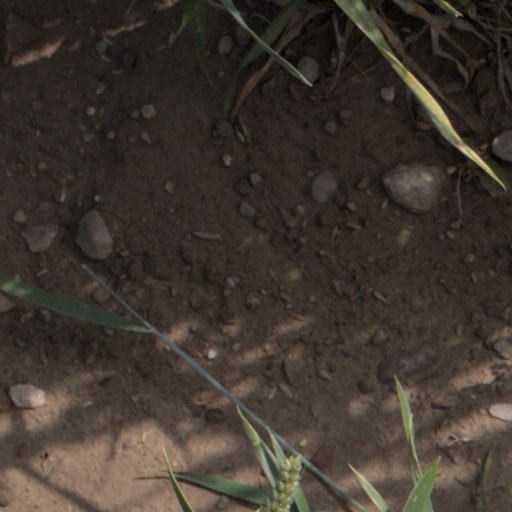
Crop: wheat